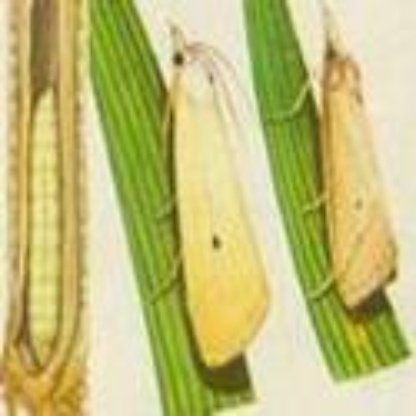
Nhãn: Sâu đục thân (Rice yellow stem borer)